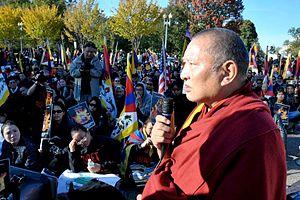
Les Monastères de Kirti de l'école Gelugpa du bouddhisme tibétain sont situés à Taktsang Lhamo et à Ngaba dans la préfecture autonome tibétaine et qiang de Ngawa, dans la province du Sichuan, ainsi qu'à Dharamsala, en Inde.
Lobsang Tenzin Jigme Yeshi Gyantso, est le 11ᵉ Kirti Rinpoché, né en 1942 dans l’Amdo, région Est du Tibet, lié au monastère de Kirti à Taktsang Lhamo, Amdo.